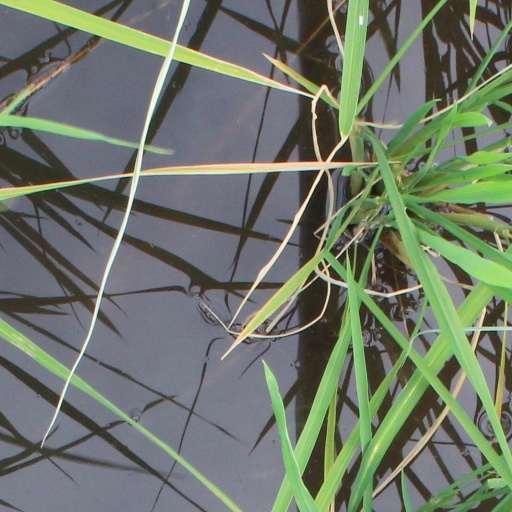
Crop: rice